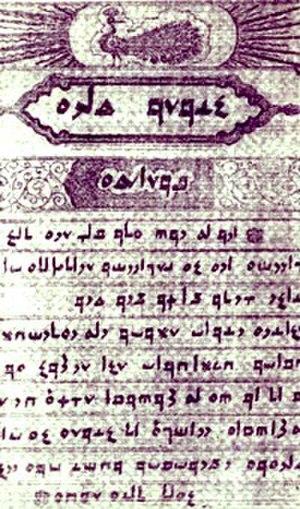
Le Kitêba Cilwe, ou Livre des révélations est, avec le Mechef Rech ou Mishefa Reş, l'un des deux livres saints du Yézidisme. Des études académiques récentes mettent fortement en doute l'authenticité de ces textes qui seraient des faux diffusés par un antiquaire peu scrupuleux du nom de Jeremiah Shamir à Mossoul.